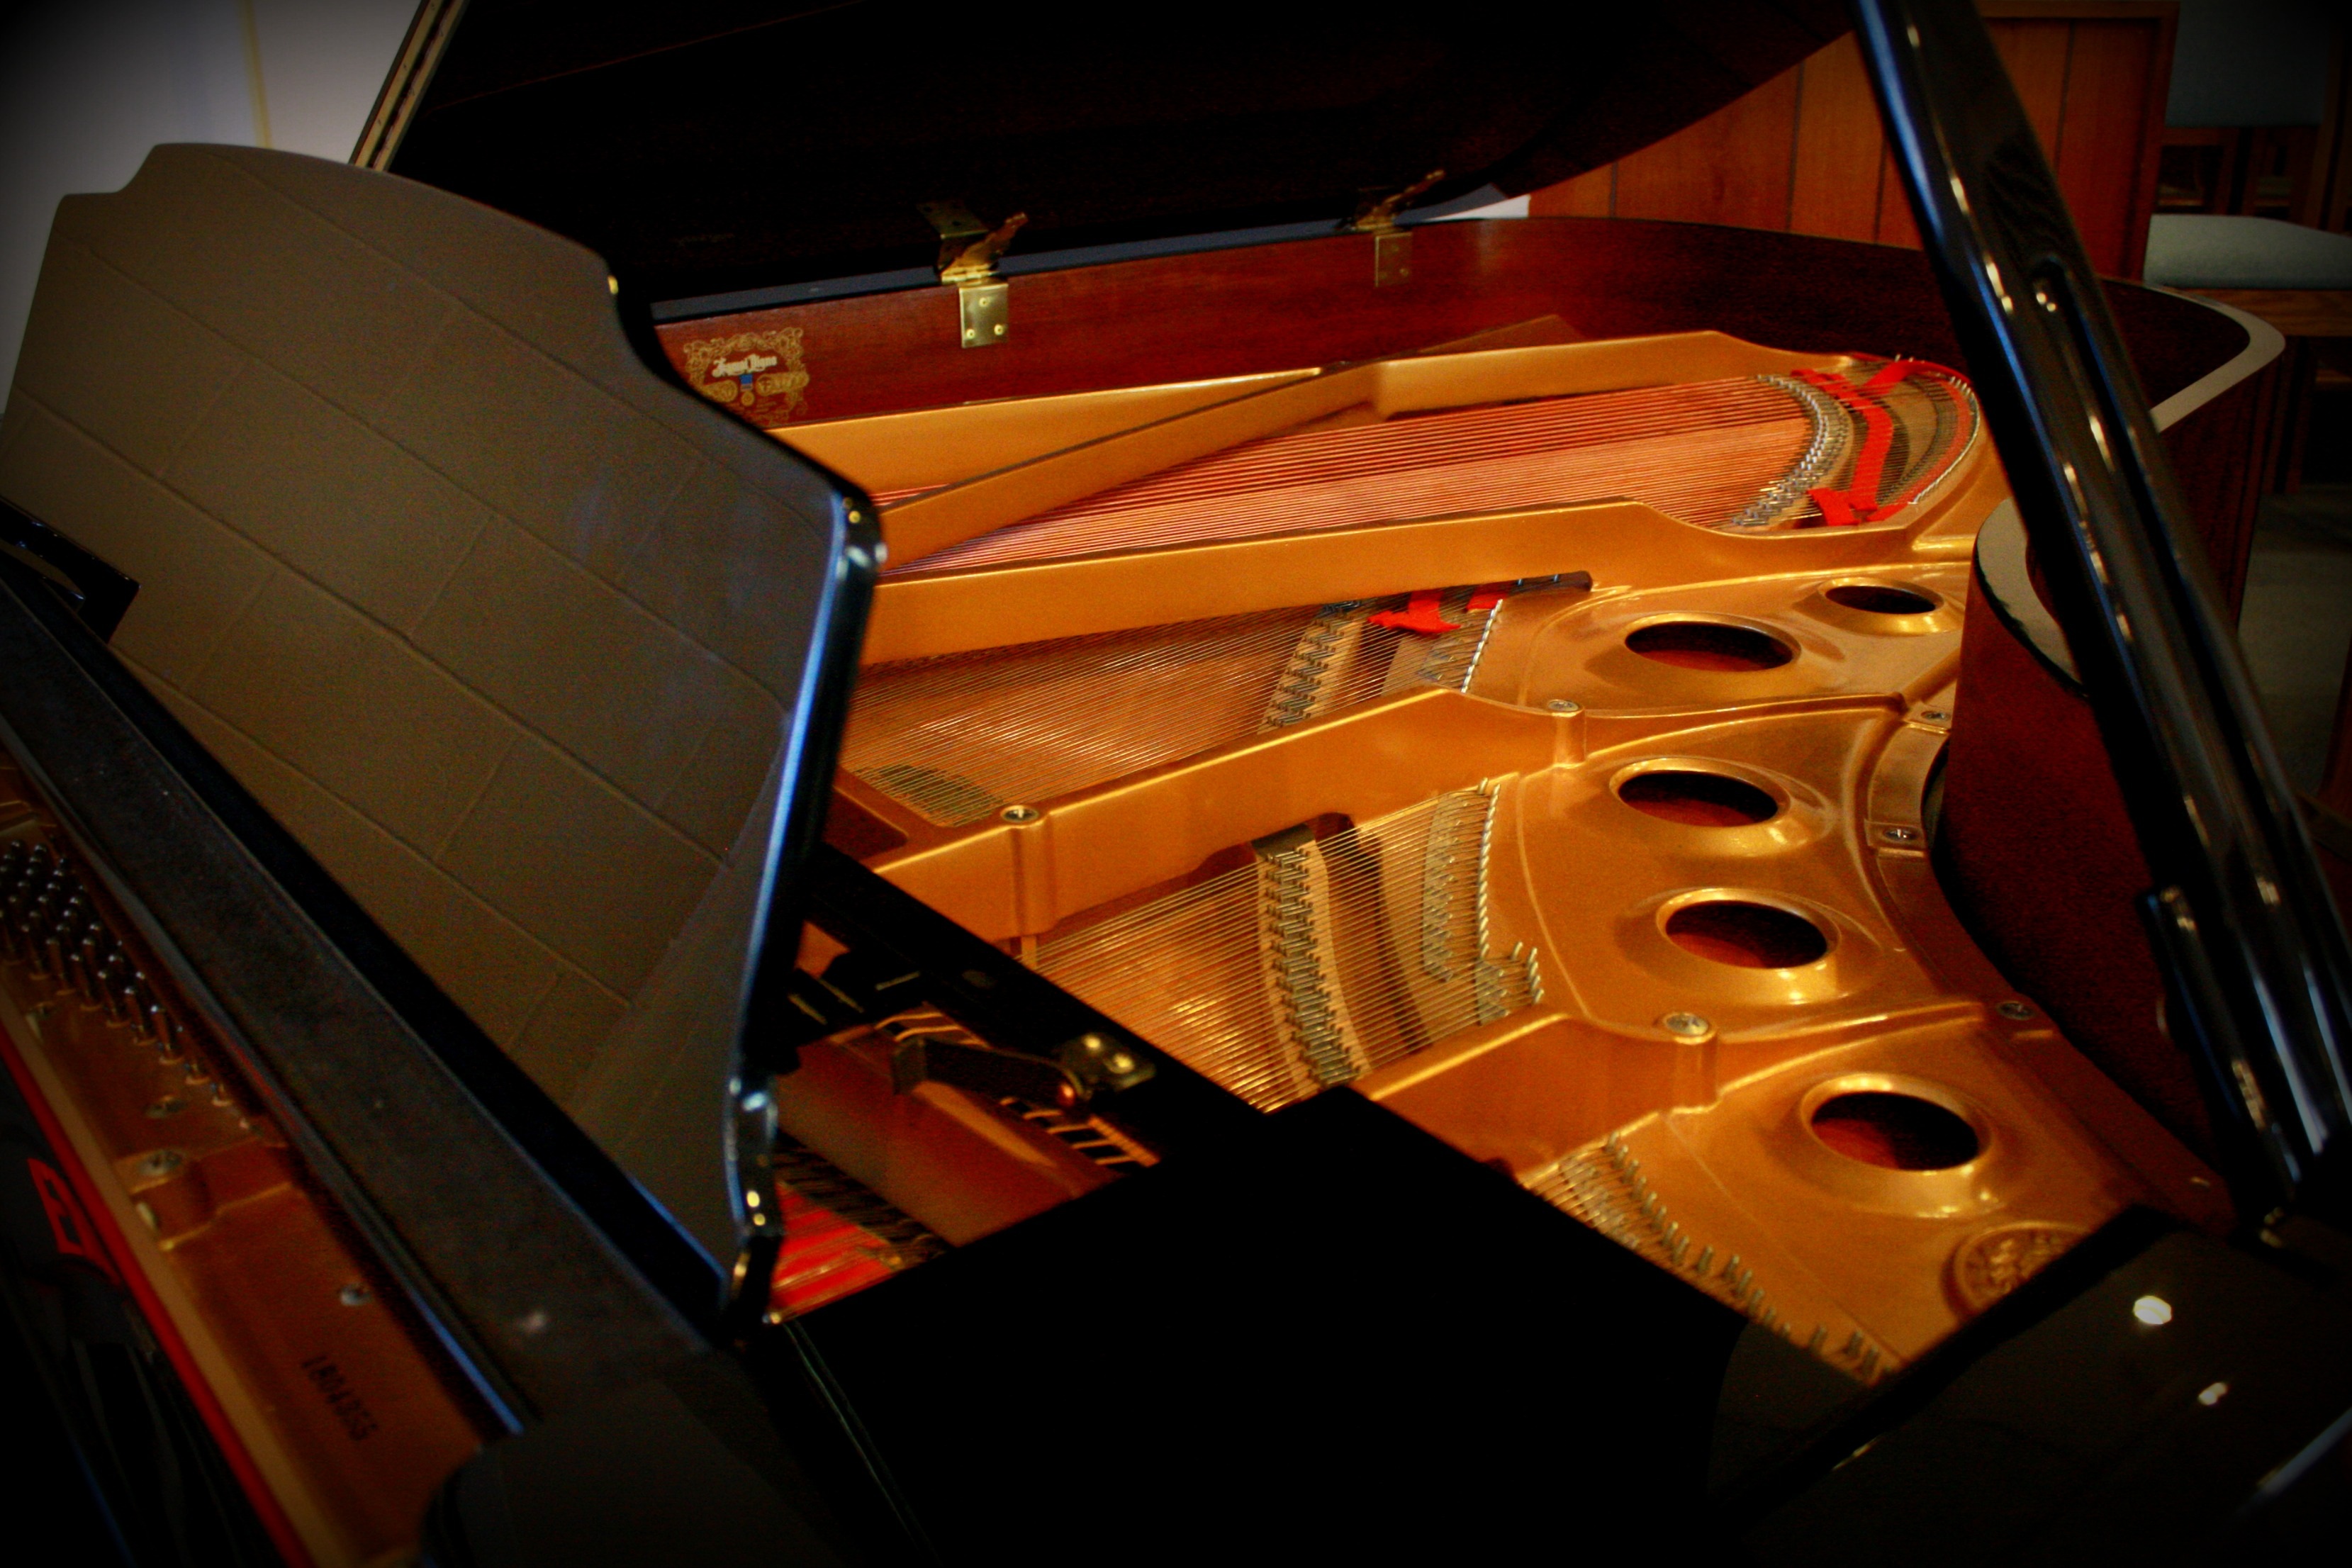
technology, vehicle, piano, church, bible, musical instrument, communion, string instrument